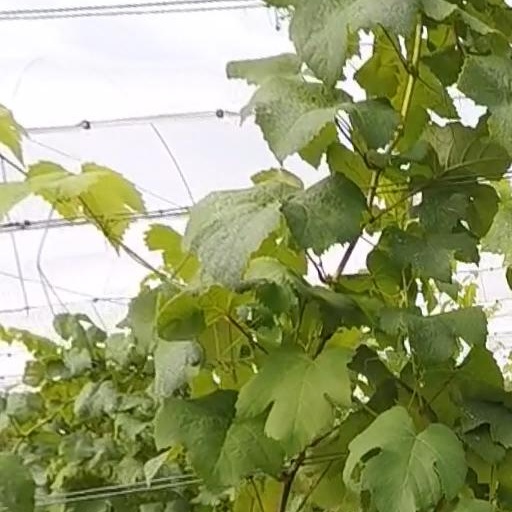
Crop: grape